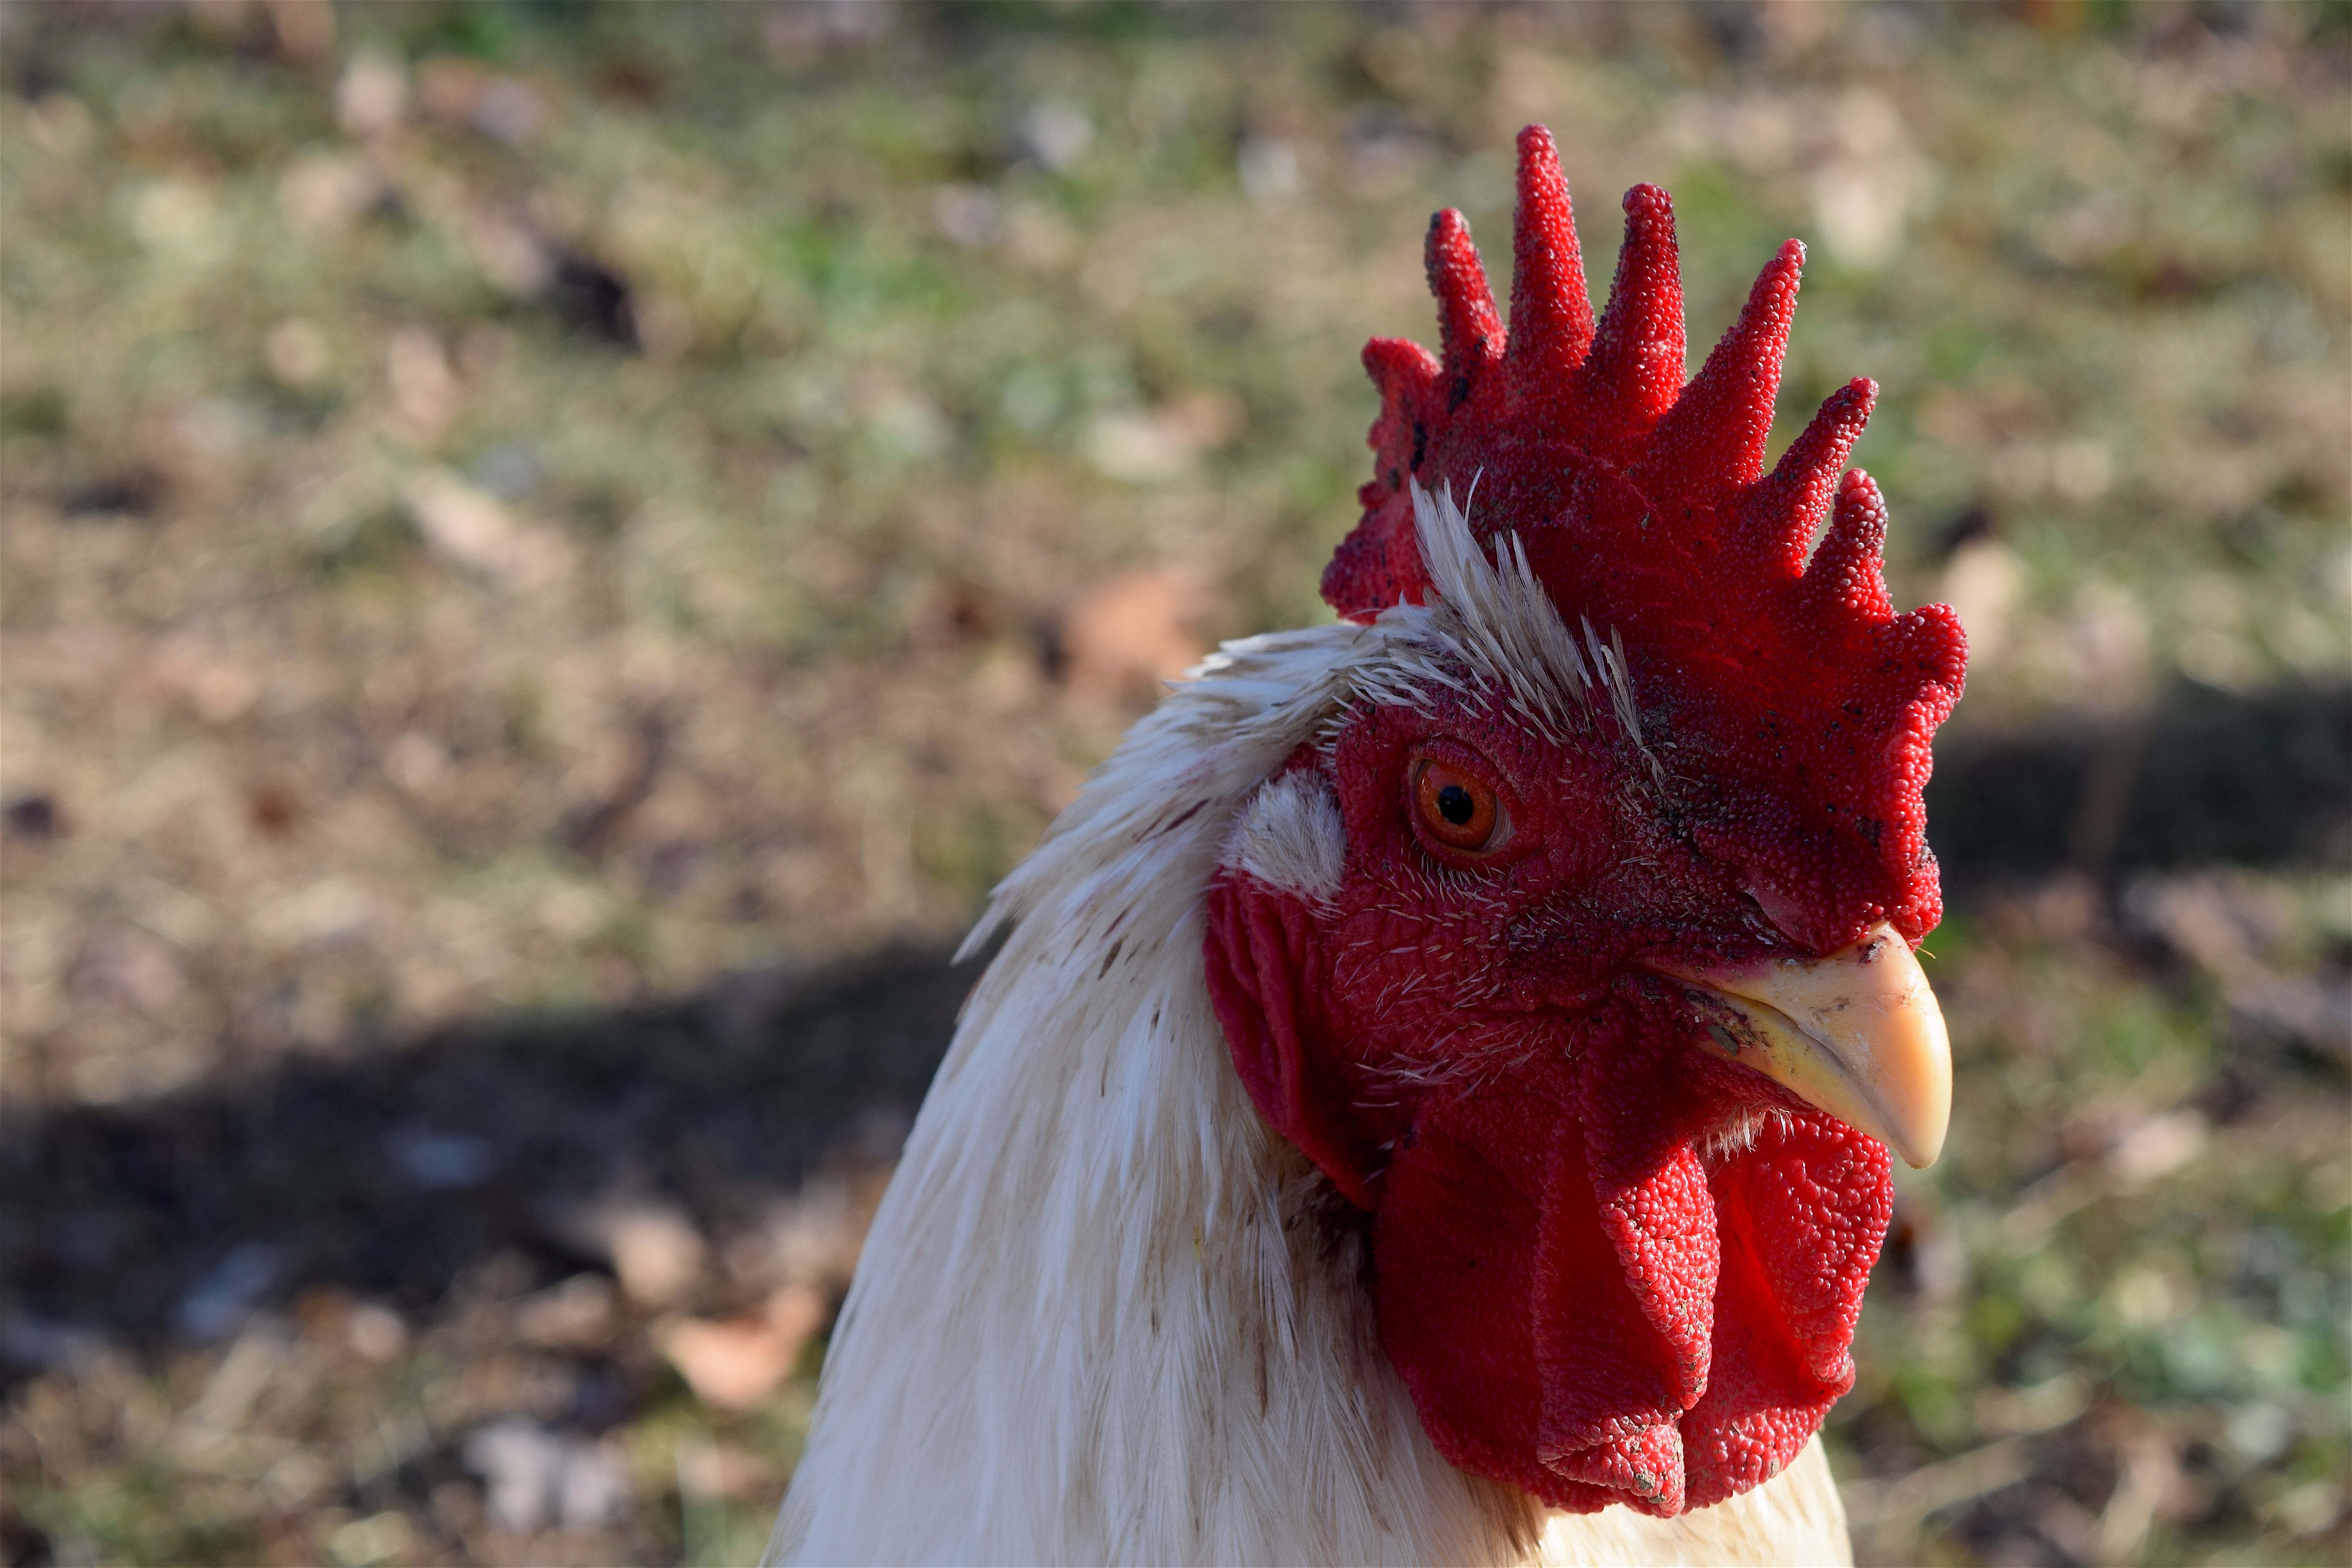
bird, white, farm, flower, animal, cute, red, beak, feather, chicken, fowl, fauna, rooster, poultry, close up, galliformes, vertebrate, phasianidae, comb